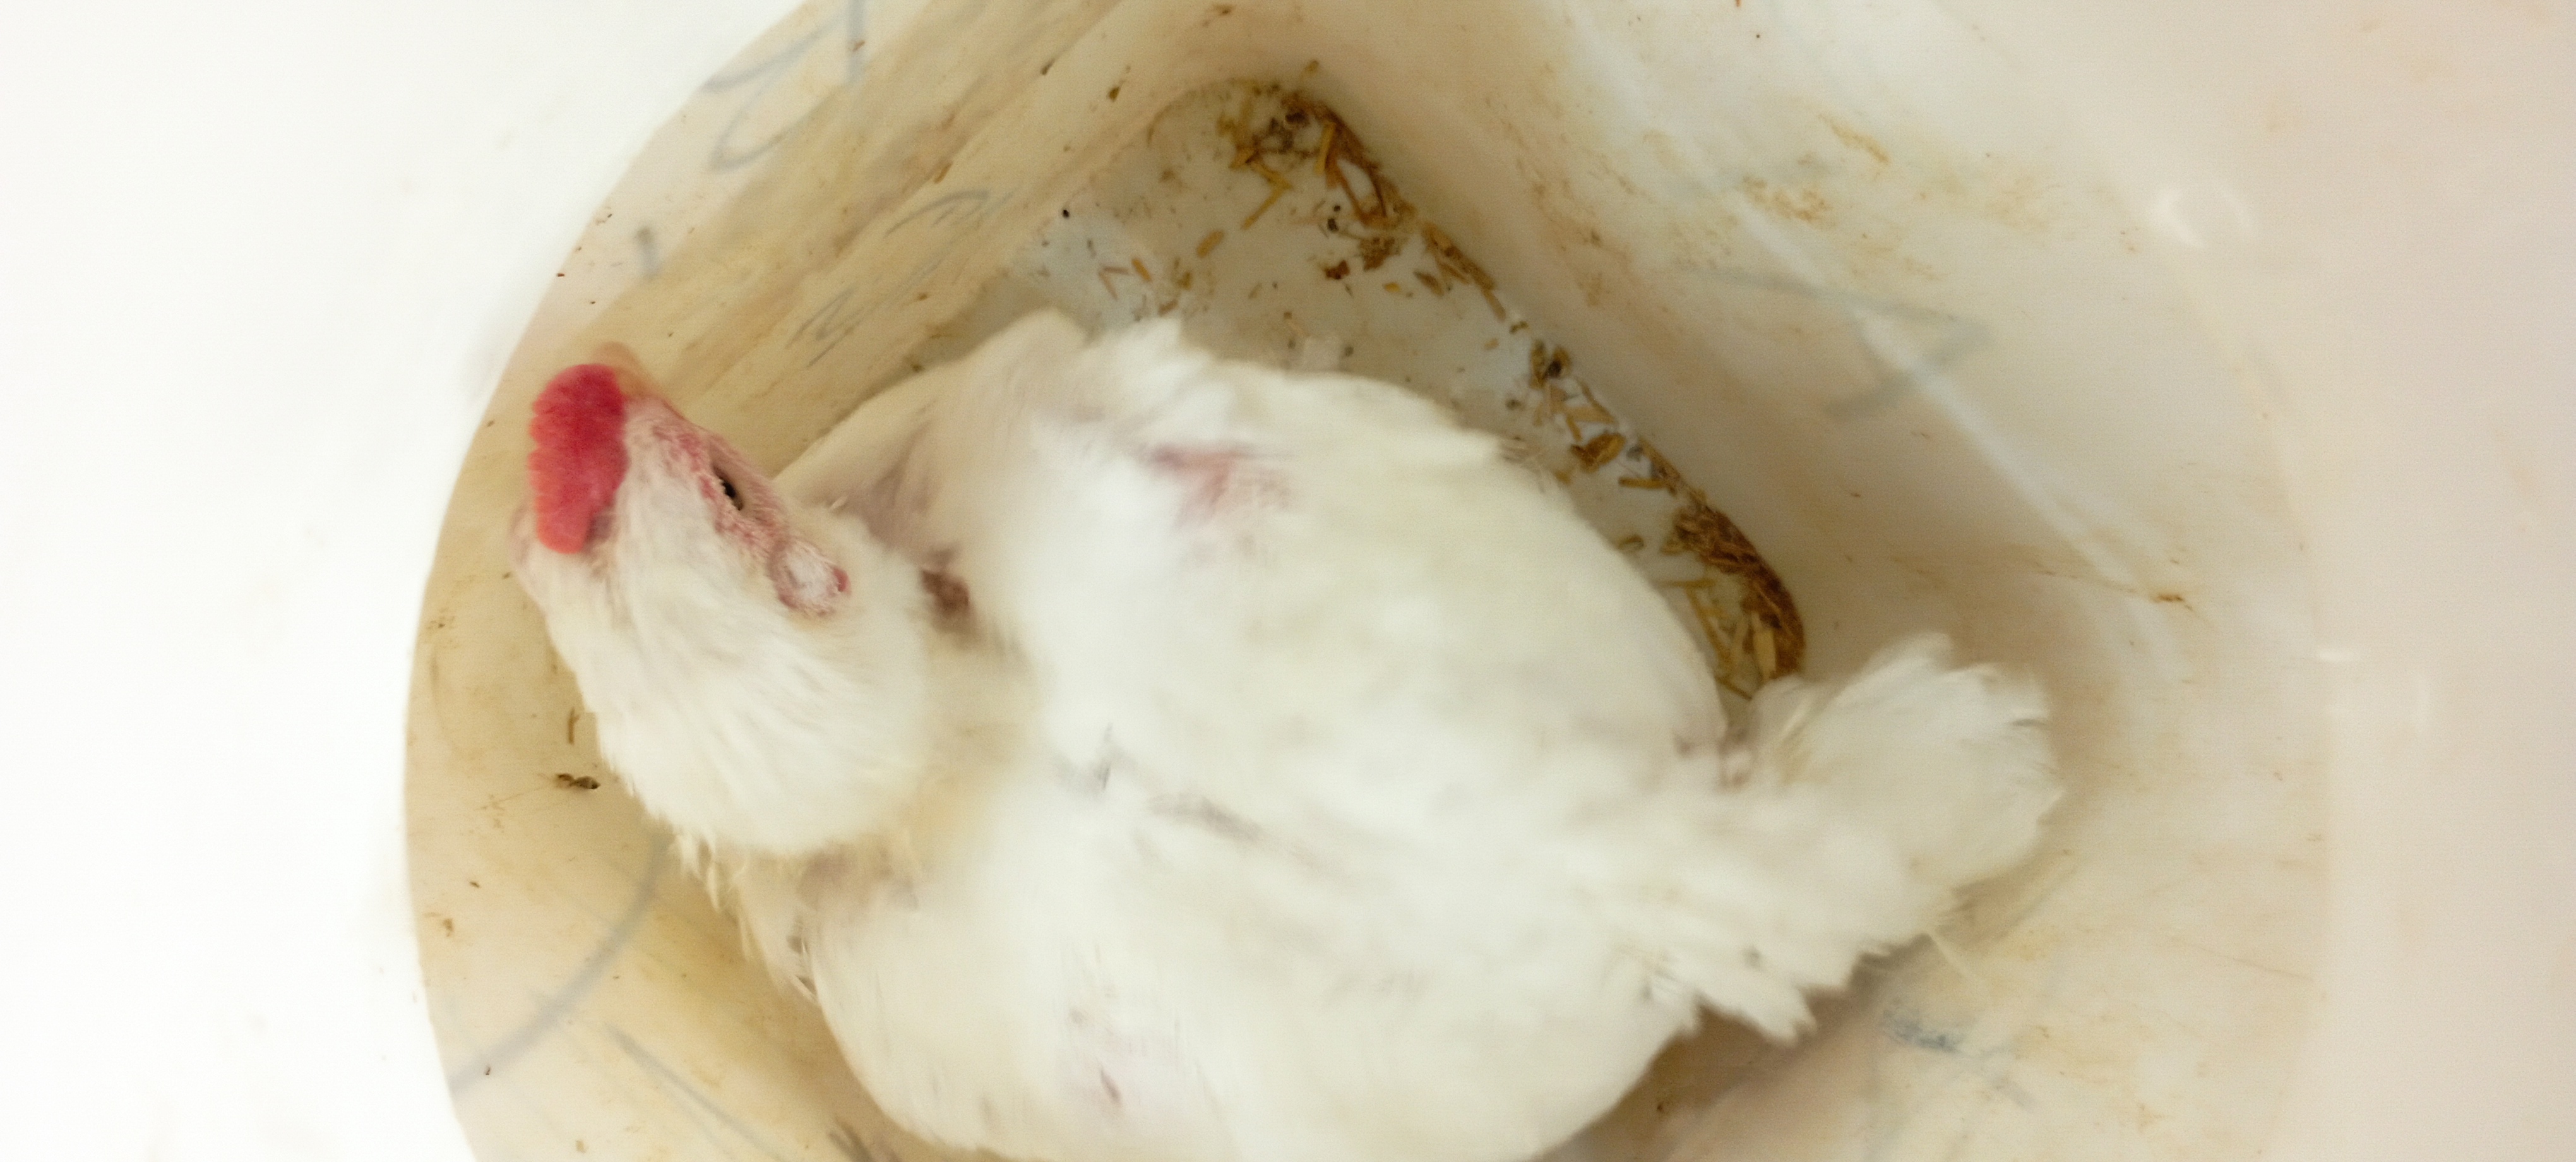
Weight: 1779 g